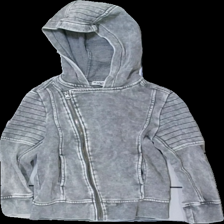
View: front
Type: Hoodie
Category: Children
Brand: H&M
Colors: Grey
Material: 63% cotton 37% viscose
Cut: Regular
Size: 110
Season: All
Damage location: top center
Damage 2 location: bottom center
Price range: 50-100
Recommended usage: Reuse
Description: grå hoodie med dragkedja